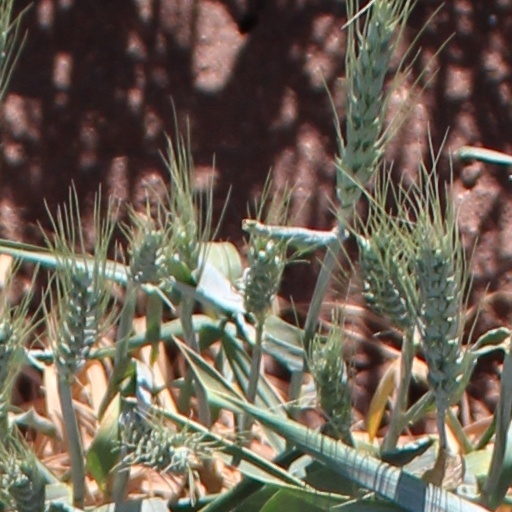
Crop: wheat